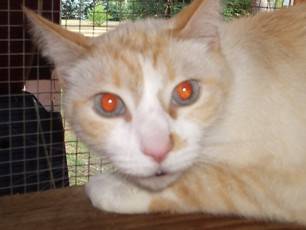
Label: cat